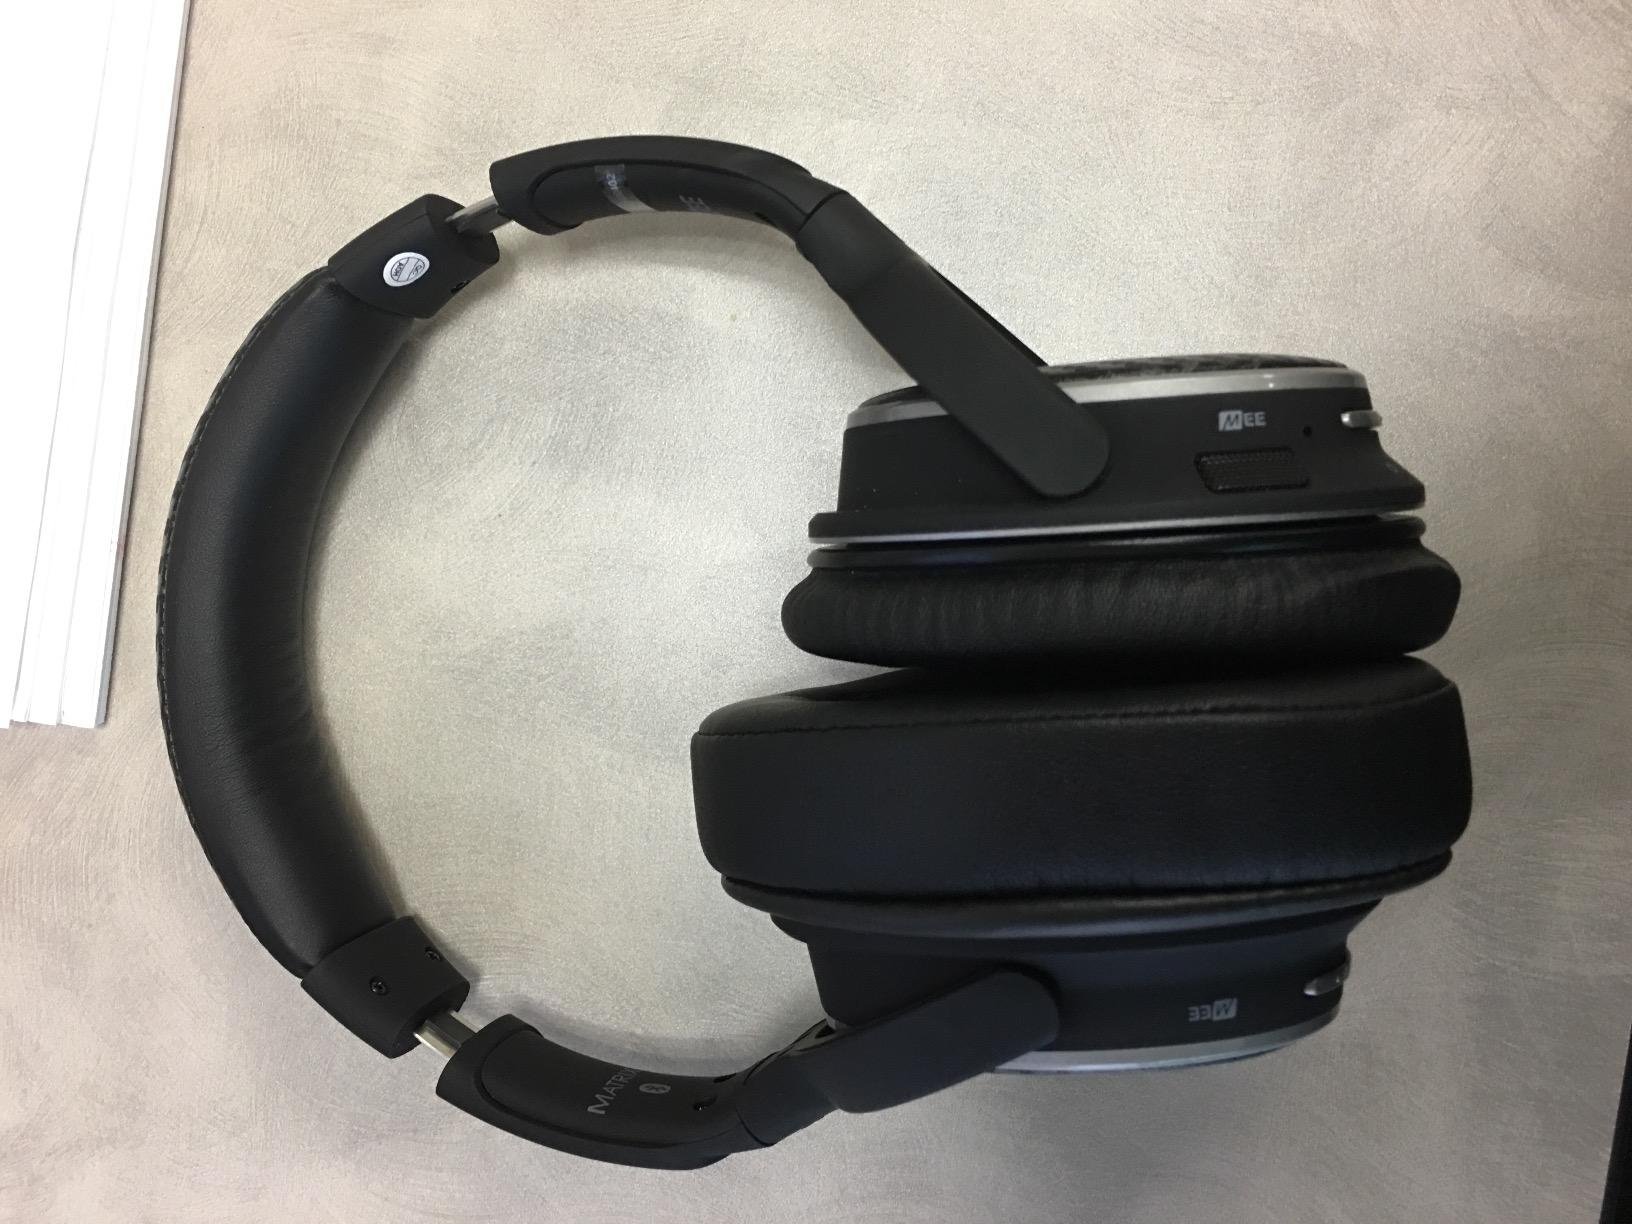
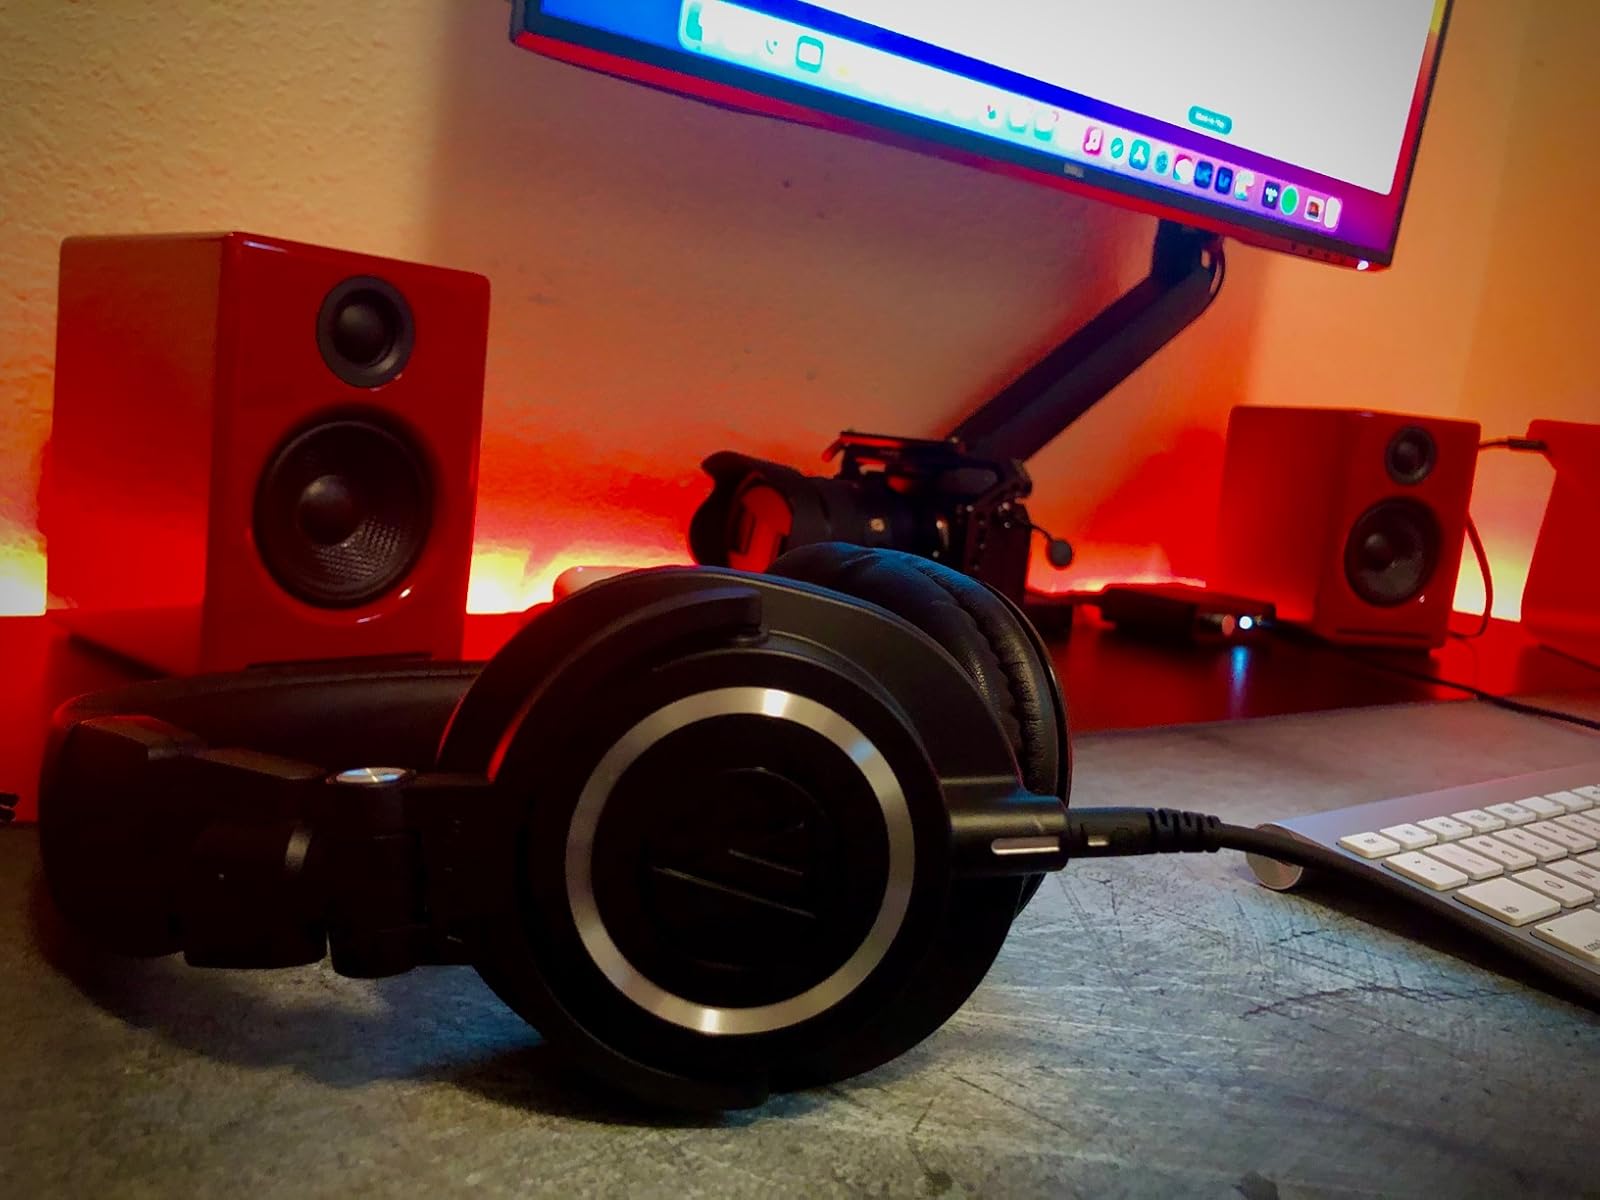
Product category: headphones
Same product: no